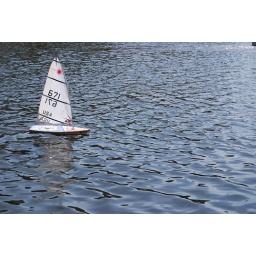
This photo was taken in Centennial Lakes in Edina, MN. People love to sail radio controled boats here!